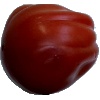
Label: Tomato Heart 1